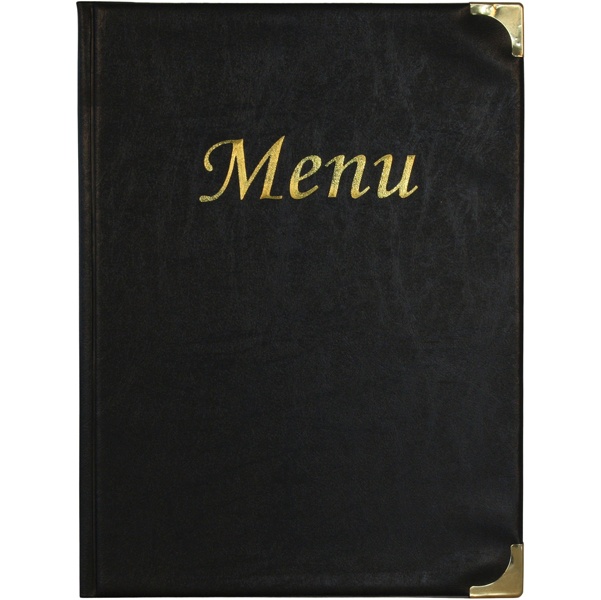
SECURIT - MC-BRA4-BL - Portamenù Basic - A4 - 31,5 x 24 cm - PVC - nero - 4+2 buste fisse incluse - Securit - 71617 -  Conf. da 1 Pz.
MC-BRA4-BL - PortamenU' Basic - A4 - 31,5 x 24 cm - PVC - nero - 4+2 buste fisse incluse - Securit Altre Informazioni: Porta menu' in pvc semplice e classico con angoli in metallo dorato. Formato da 4 buste trasparenti saldate sul dorso e 2 buste saldate sulle facce interne della copertina (per contenere in totale di 10 fogli). - SECURIT Conf. da 1 Pz. S/N: 8717624249051
Brand: Securit
Category: Office Supplies > Filing & Organization > Folders & Report Covers